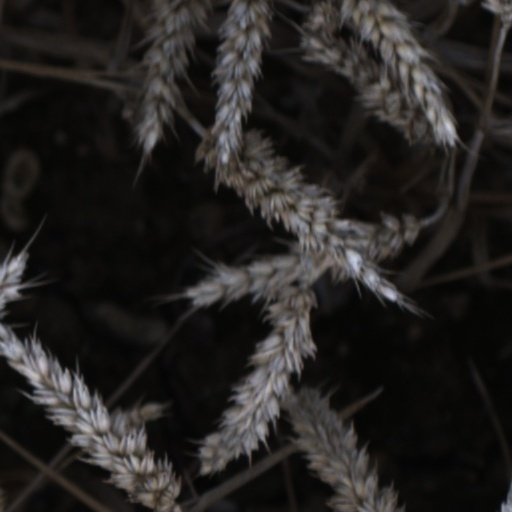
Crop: wheat